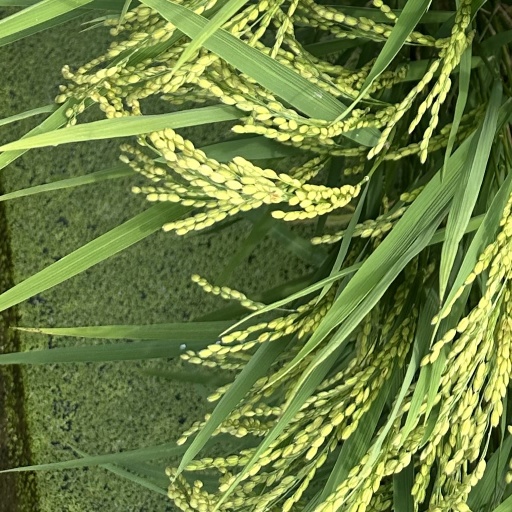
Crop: rice